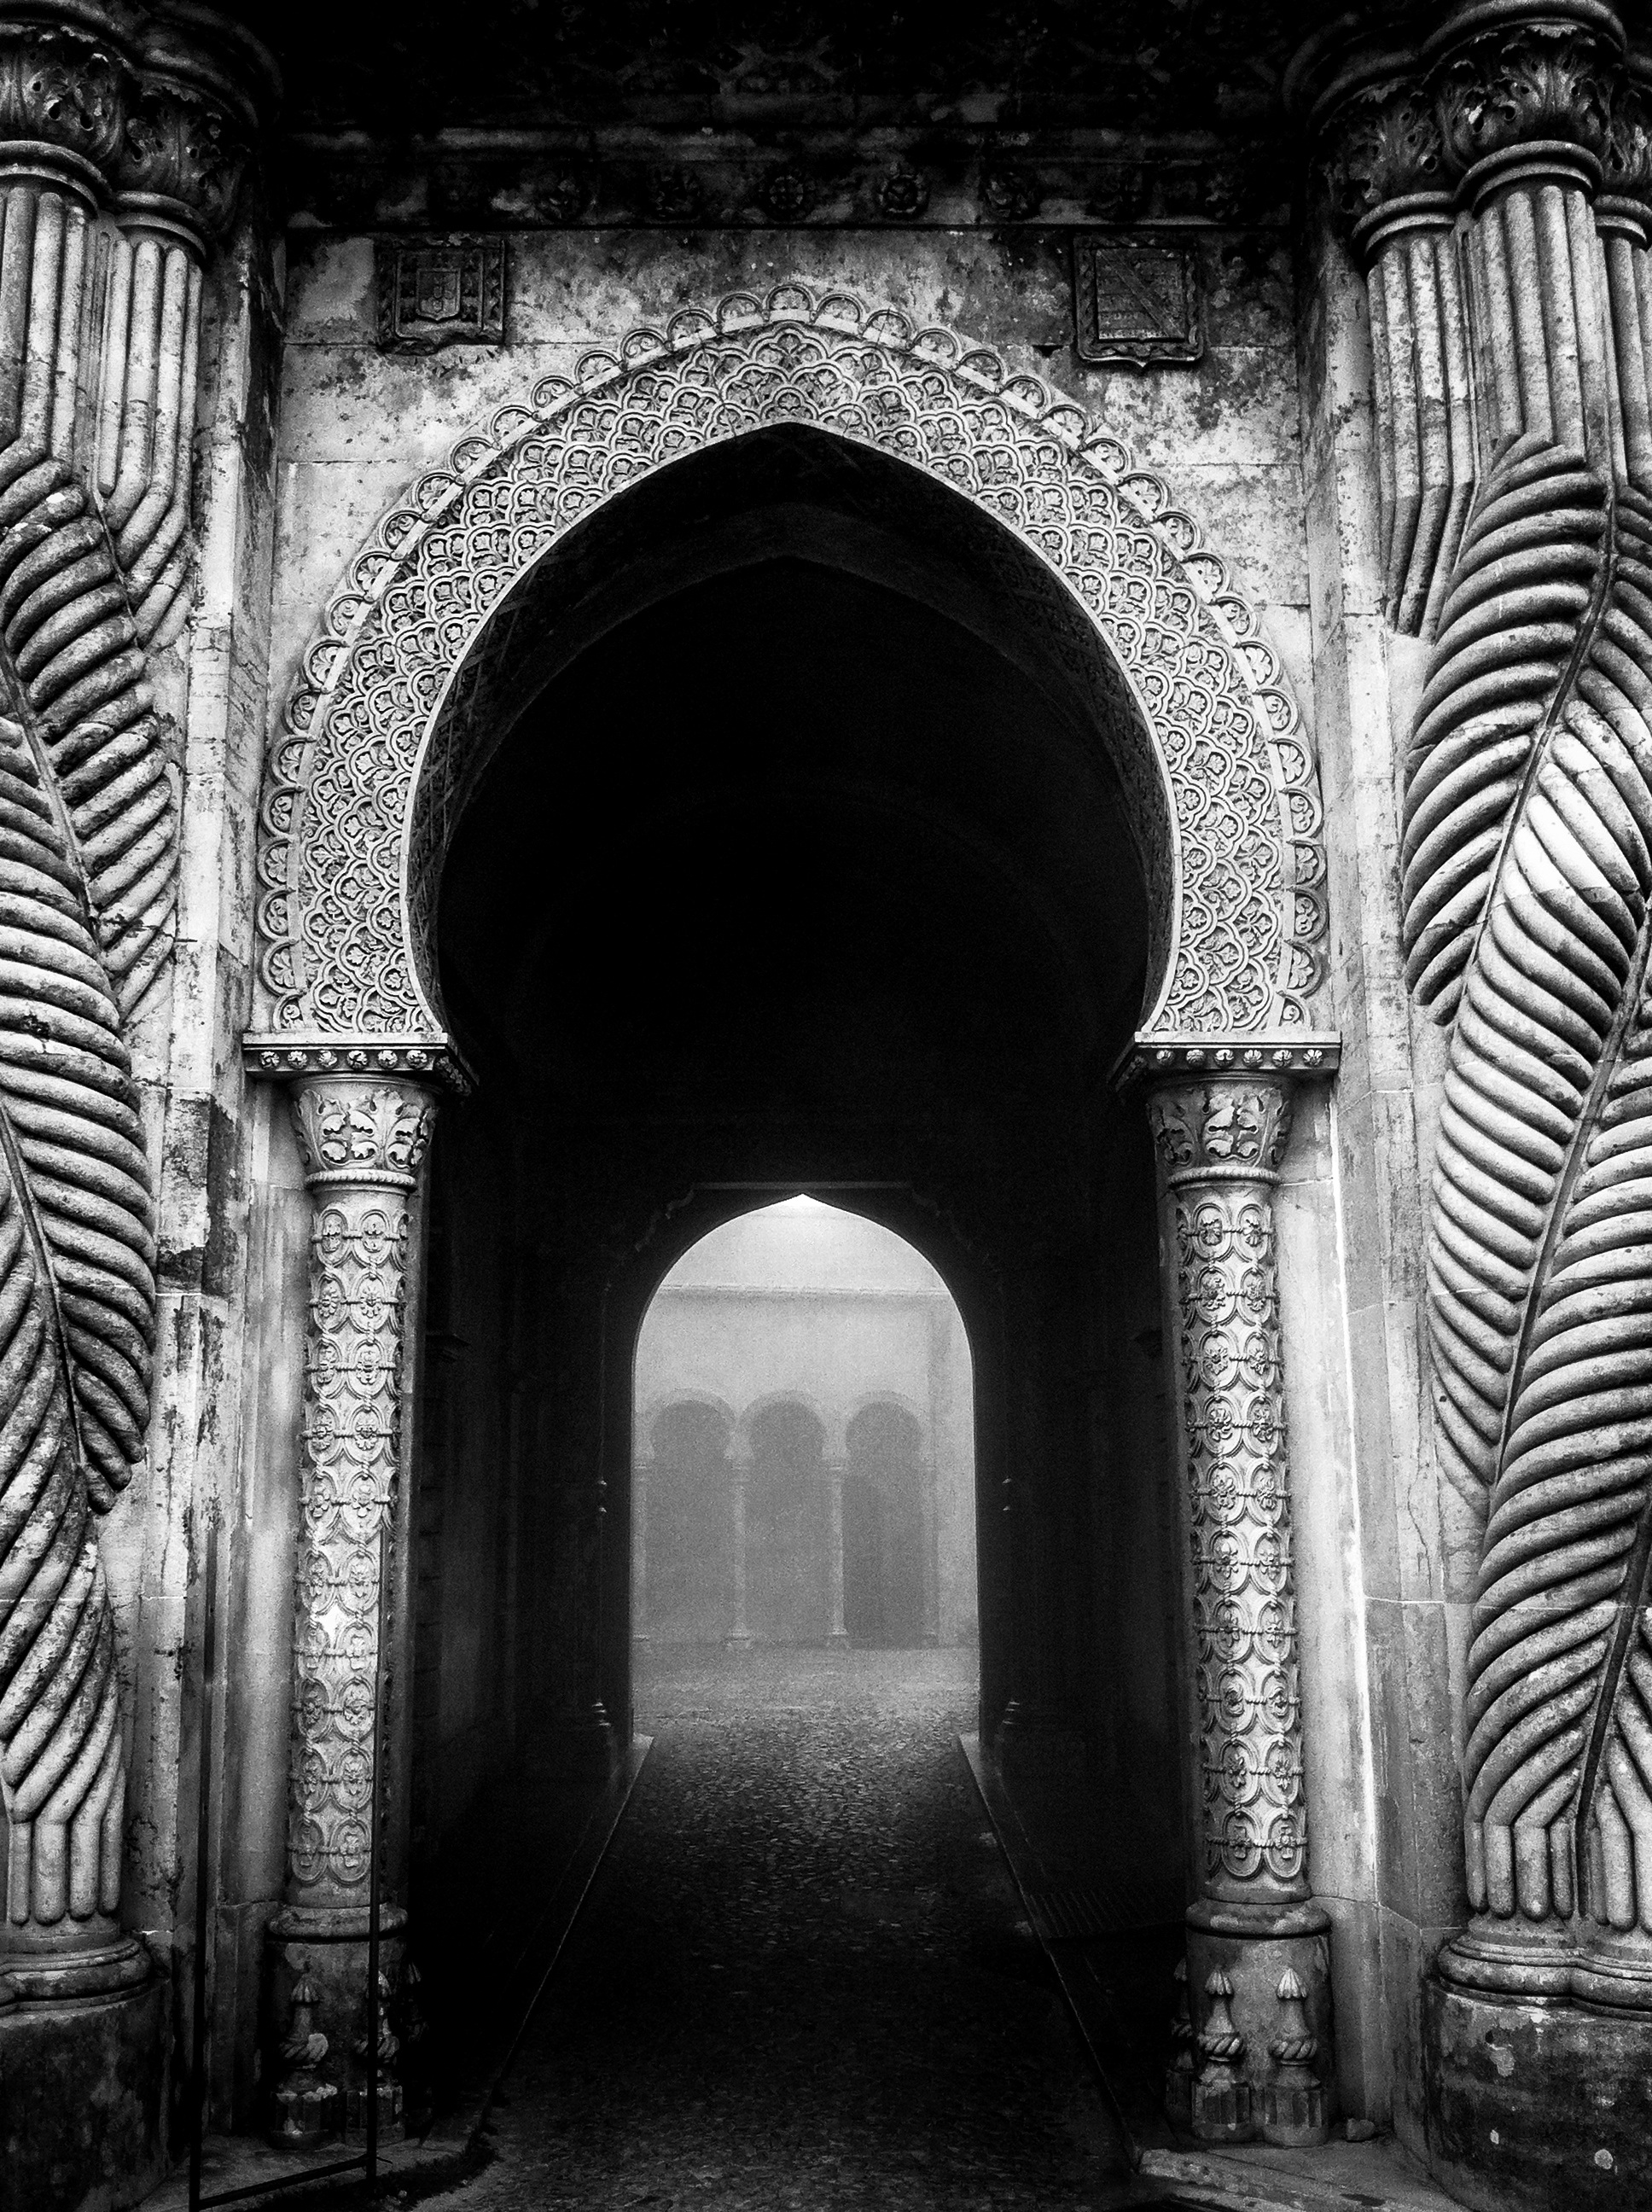
black and white, architecture, fog, white, street, window, old, city, travel, arch, column, shadow, castle, darkness, black, monochrome, trip, door, place of worship, temple, on, ruins, monastery, symmetry, composition, portugal, history, arcade, abbey, gothic architecture, the gate, scully, monochrome photography, ancient history, uzaklar, sintra castle